Byzantine–Sasanian War of 602–628

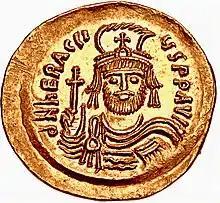
"Solidus" of Heraclius (aged 35–38), helmeted and cuirassed facing bust, holding cross, struck 610–613 by the Constantinople mint

Khosrow's letter did not cow Heraclius but prompted him to try a desperate strike against the Persians. He now reorganised the remainder of his empire to allow his forces to fight on. Already, in 615, a new, lighter silver imperial coin appeared with the usual image of Heraclius and his son Heraclius Constantine, but uniquely carried the inscription of 'may God help the Romans'; Kaegi believes this shows the desperation of the empire at this time. The copper "follis" also dropped in weight from to somewhere between . Heraclius faced severely decreased revenues due to the loss of provinces; furthermore, a plague broke out in 619, which further damaged the tax base and also increased fears of divine retribution. The debasement of the coinage allowed the Byzantines to maintain expenditure in the face of declining revenues.